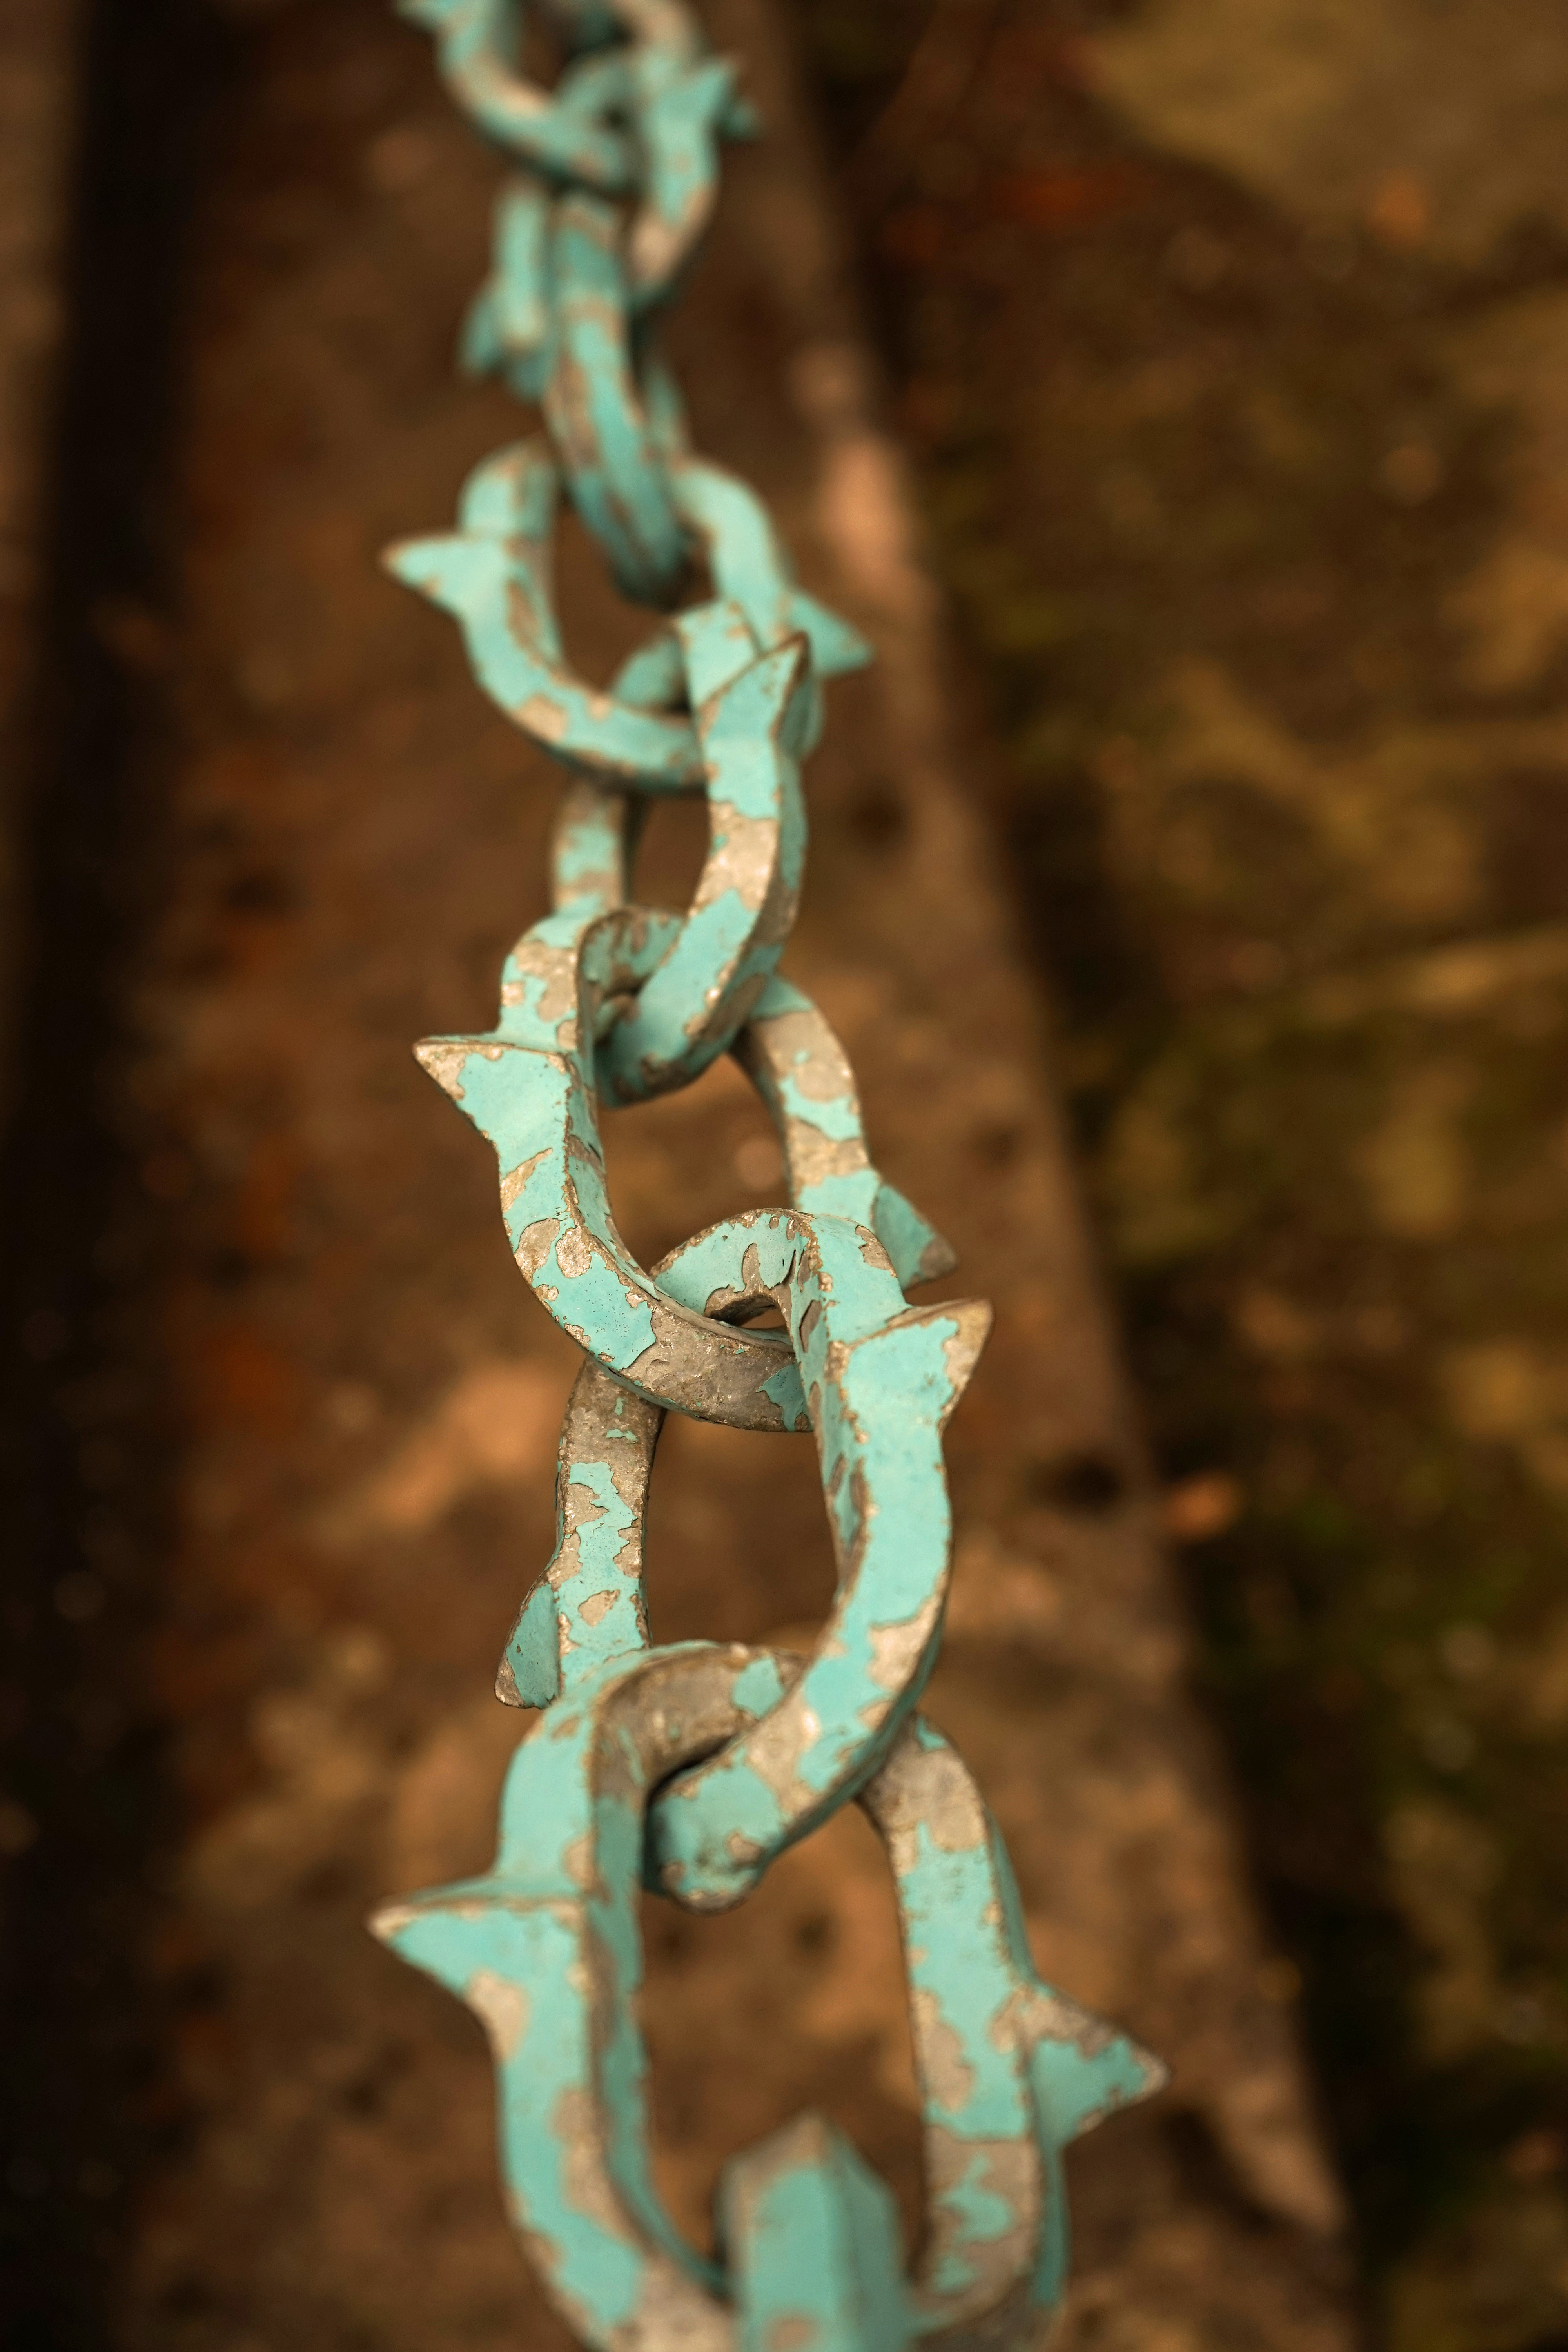
chain, statue, green, metal, sculpture, art, barrier, iron, serpent